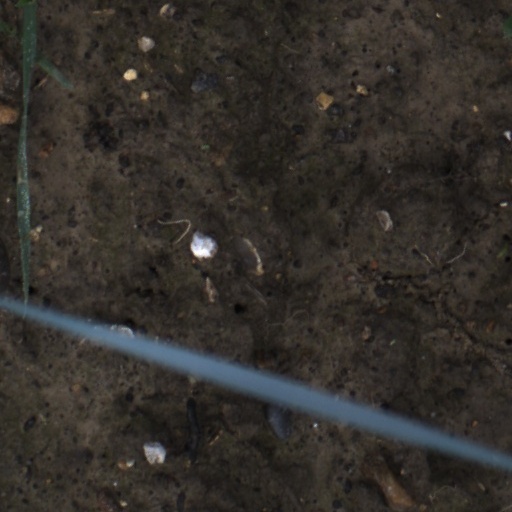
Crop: wheat